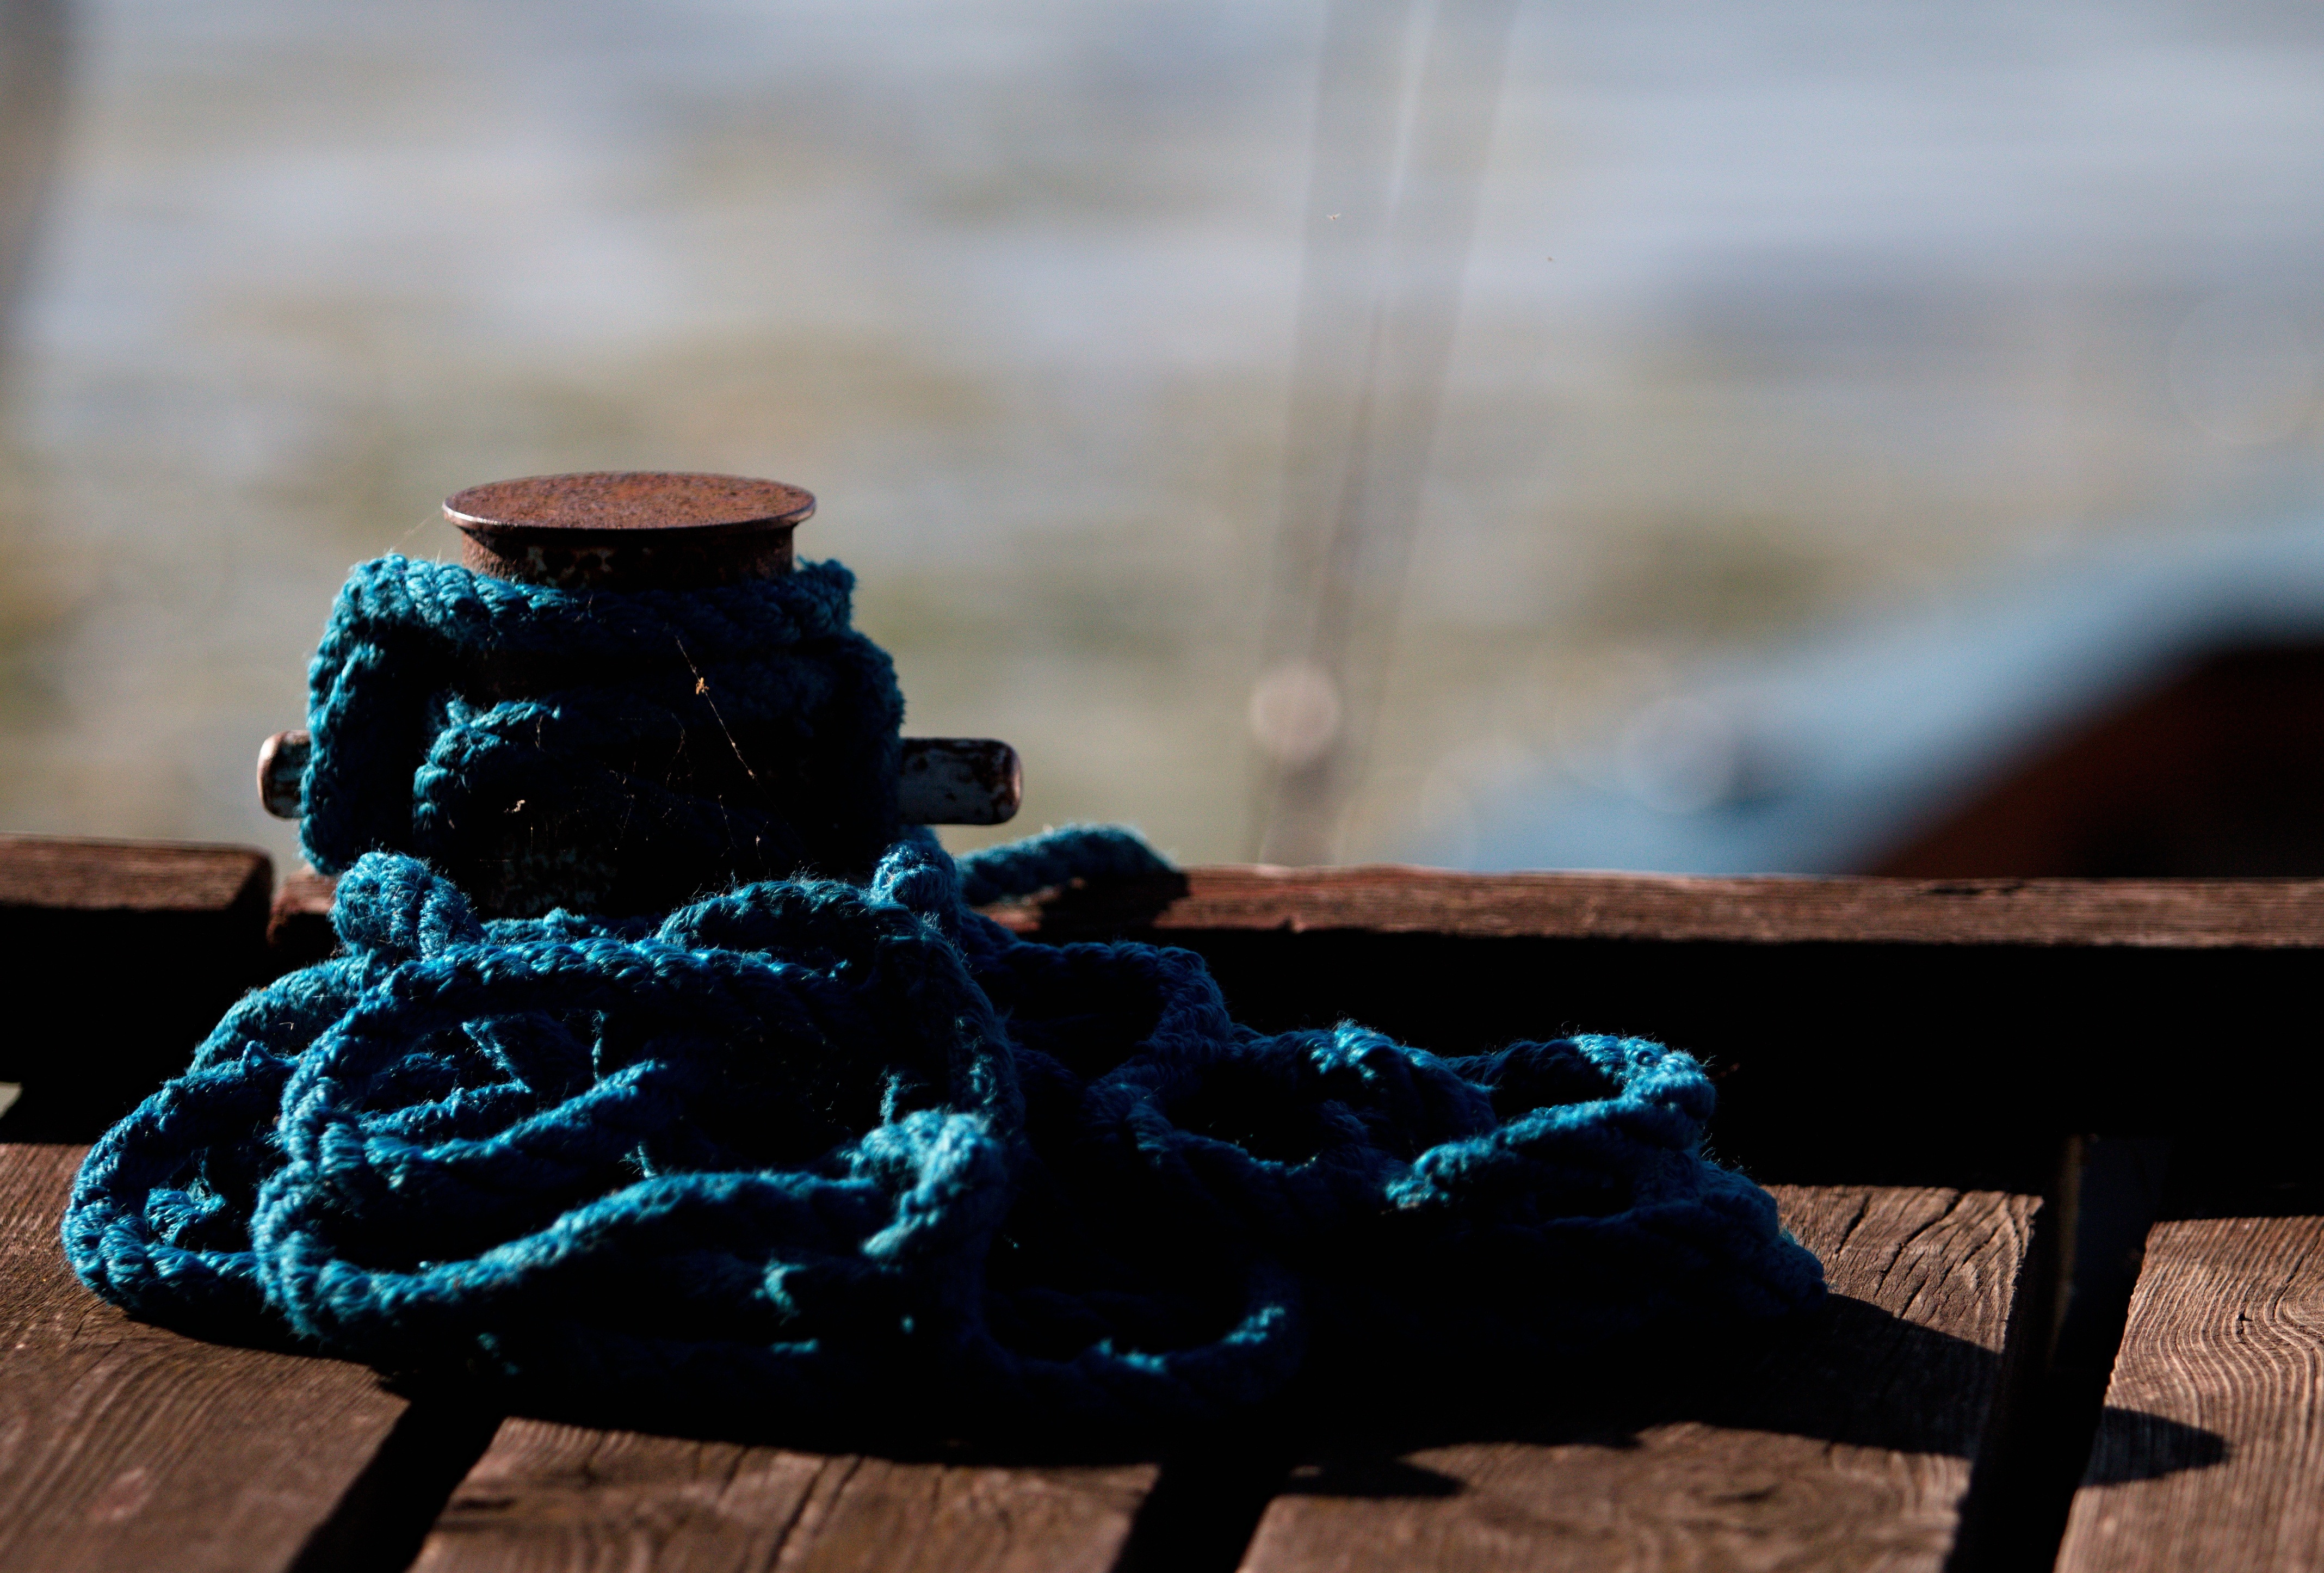
wood, blue, macro photography